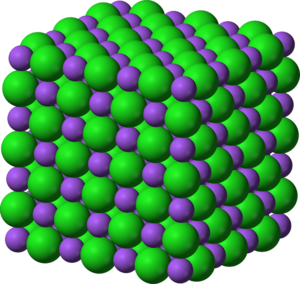
Natriumklorid
Natriumklorid er det kemiske navn for det, som vi kalder salt. Salt som bruges i husholdningen, primært salt til madlavning. Ordet salt brugt om natriumklorid er lidt misvisende, fordi det i fagterminologien bruges om en hel gruppe af kemiske forbindelser kaldet salte, hvoraf det stof man i køkkenet omtaler som "salt", blot er ét enkelt "medlem". Natriumklorid er en ionforbindelse.